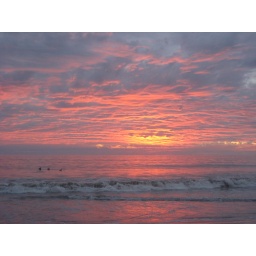
sooc, the sky was way better in person or place haha